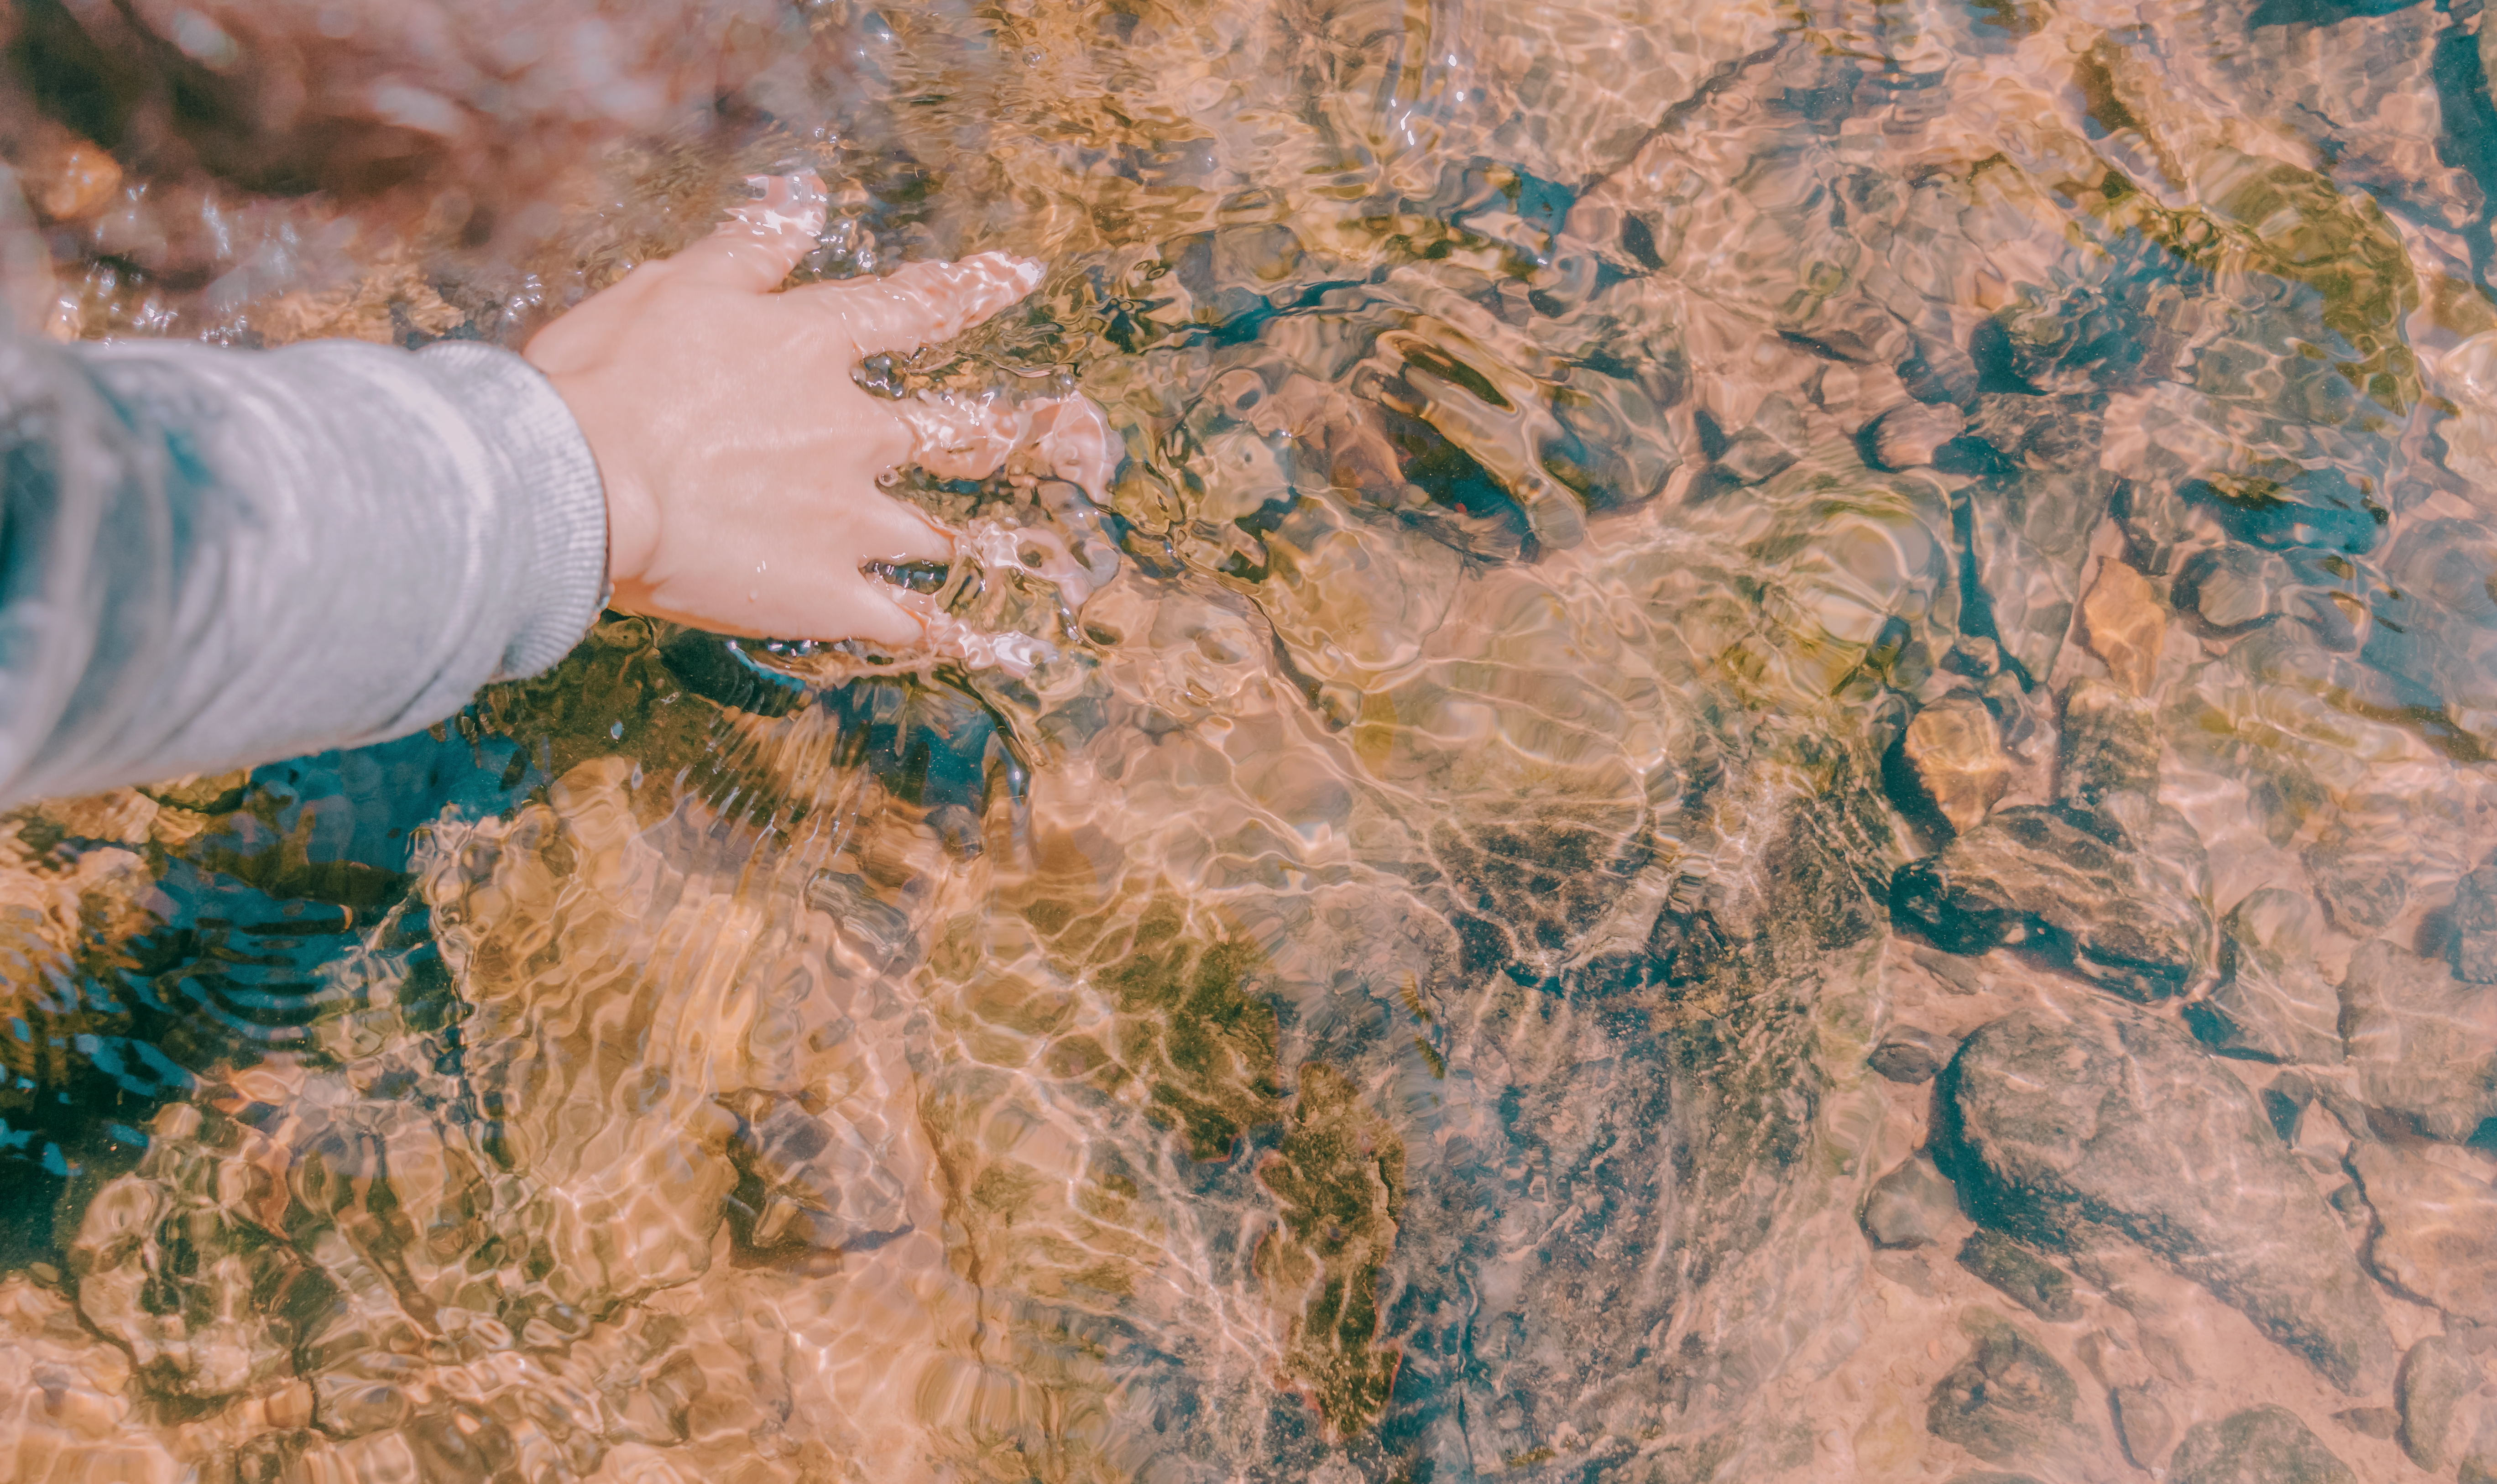
quotes, wallpaper, landscape, art, photography, vintage, pastel, lovely, cute, typography, happy, live, light, geology, rock, water, tree, formation, aerial photography, earth, canyon